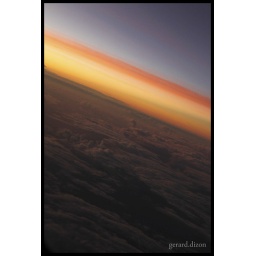
in the middle of the pacific ocean on my way home from Los Angeles